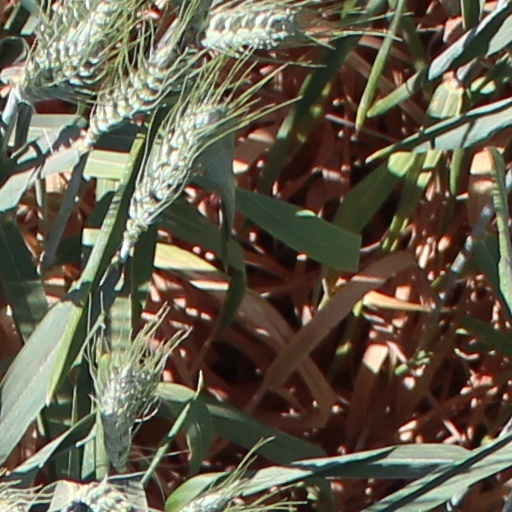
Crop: wheat